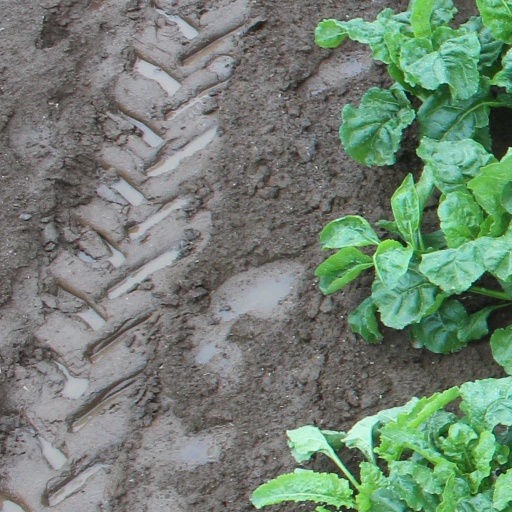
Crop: sugar beet